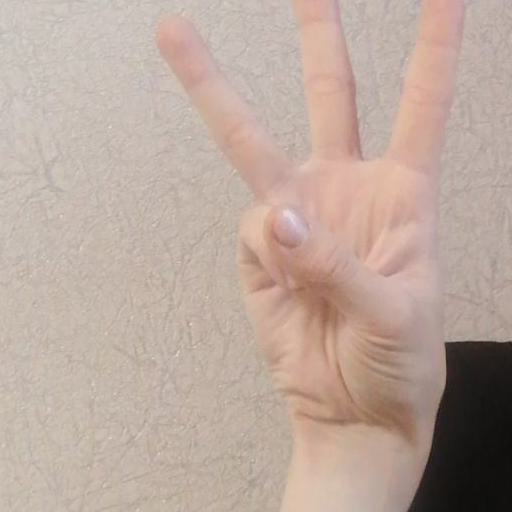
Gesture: three